John Kline (elder)

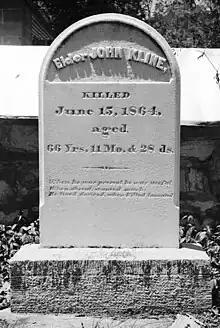
Elder John Kline gravestone, Broadway, Virginia, 1977

Church of the Brethren historian Donald F. Durnbaugh has described John Kline as "arguably the most beloved personality in Brethren History."